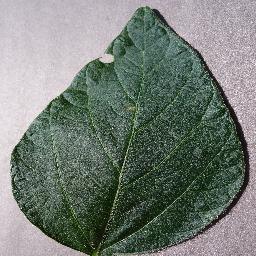
Label: Soybean___healthy